House of Koxinga

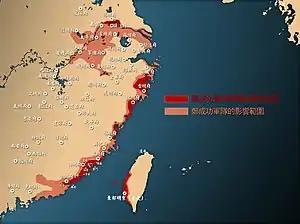
Territories of the House of Koxinga at their largest extent

Following the Qing conquest of the Kingdom of Tungning in 1683, the territory's last ruler, Zheng Keshuang, Prince of Yanping and grandson of Koxinga, was taken to Beijing. The Kangxi Emperor granted Zheng the peerage title of Duke Hanjun and inducted him and his descendants into the Plain Red Banner. The family remained in Beijing until 1911, when the Xinhai Revolution broke out, leading to the fall of the Qing dynasty. Afterward, they moved back to Anhai and Nan'an in southern Fujian, where they reside to this day.